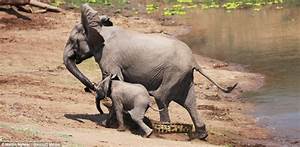
Label: elephant